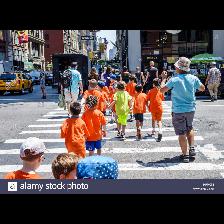
Label: Human